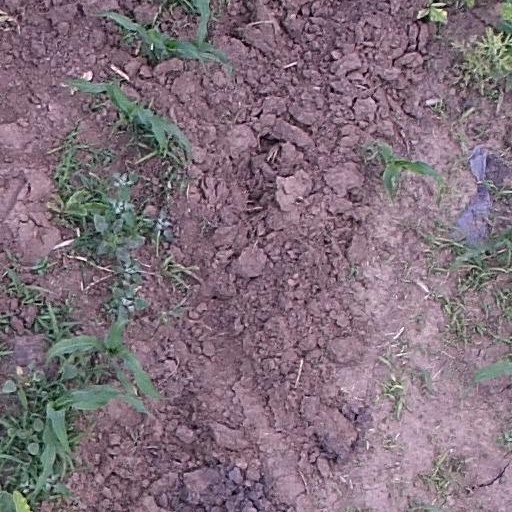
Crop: maize; corn